Saira Khan

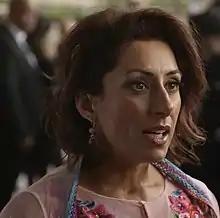
Khan at the 7th Asian Awards in 2017

Saira Khan (born 15 May 1970) is an English television personality. She was a contestant on the first series of "The Apprentice" in 2005, in which she finished as the runner-up. In 2012, Khan competed in the first series of "The Great Sport Relief Bake Off". From 2012 to 2017, Khan co-presented "The Martin Lewis Money Show," and in 2015, she presented the ITV series "Guess This House". From 2015 to 2020, she was a regular panelist on the ITV talk show "Loose Women." Khan has also competed in the eighteenth series of "Celebrity Big Brother" in 2016, and in 2019, she competed in the eleventh series of "Dancing on Ice".